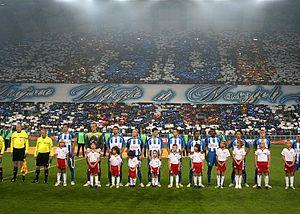
Présentation des équipes lors de Lech Poznań - Red Bull Salzbourg.
Cet article relate l'historique du parcours européen des clubs polonais de football de 1955, date de la première participation d'un club polonais à la Coupe des clubs champions européens, à nos jours. Cet article ne prend en compte que les trois plus importantes coupes du football européen, c'est-à-dire la Ligue des Champions, la Coupe d'Europe des vainqueurs de coupe et la Ligue Europa.
Le stade municipal de Poznań est un stade de football situé à Poznań, en Pologne. Il s'agit du principal équipement sportif de la ville.